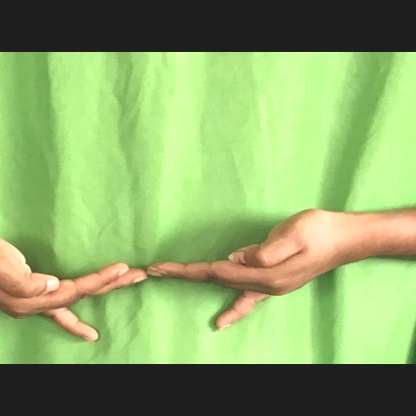
Mudra: Khatva